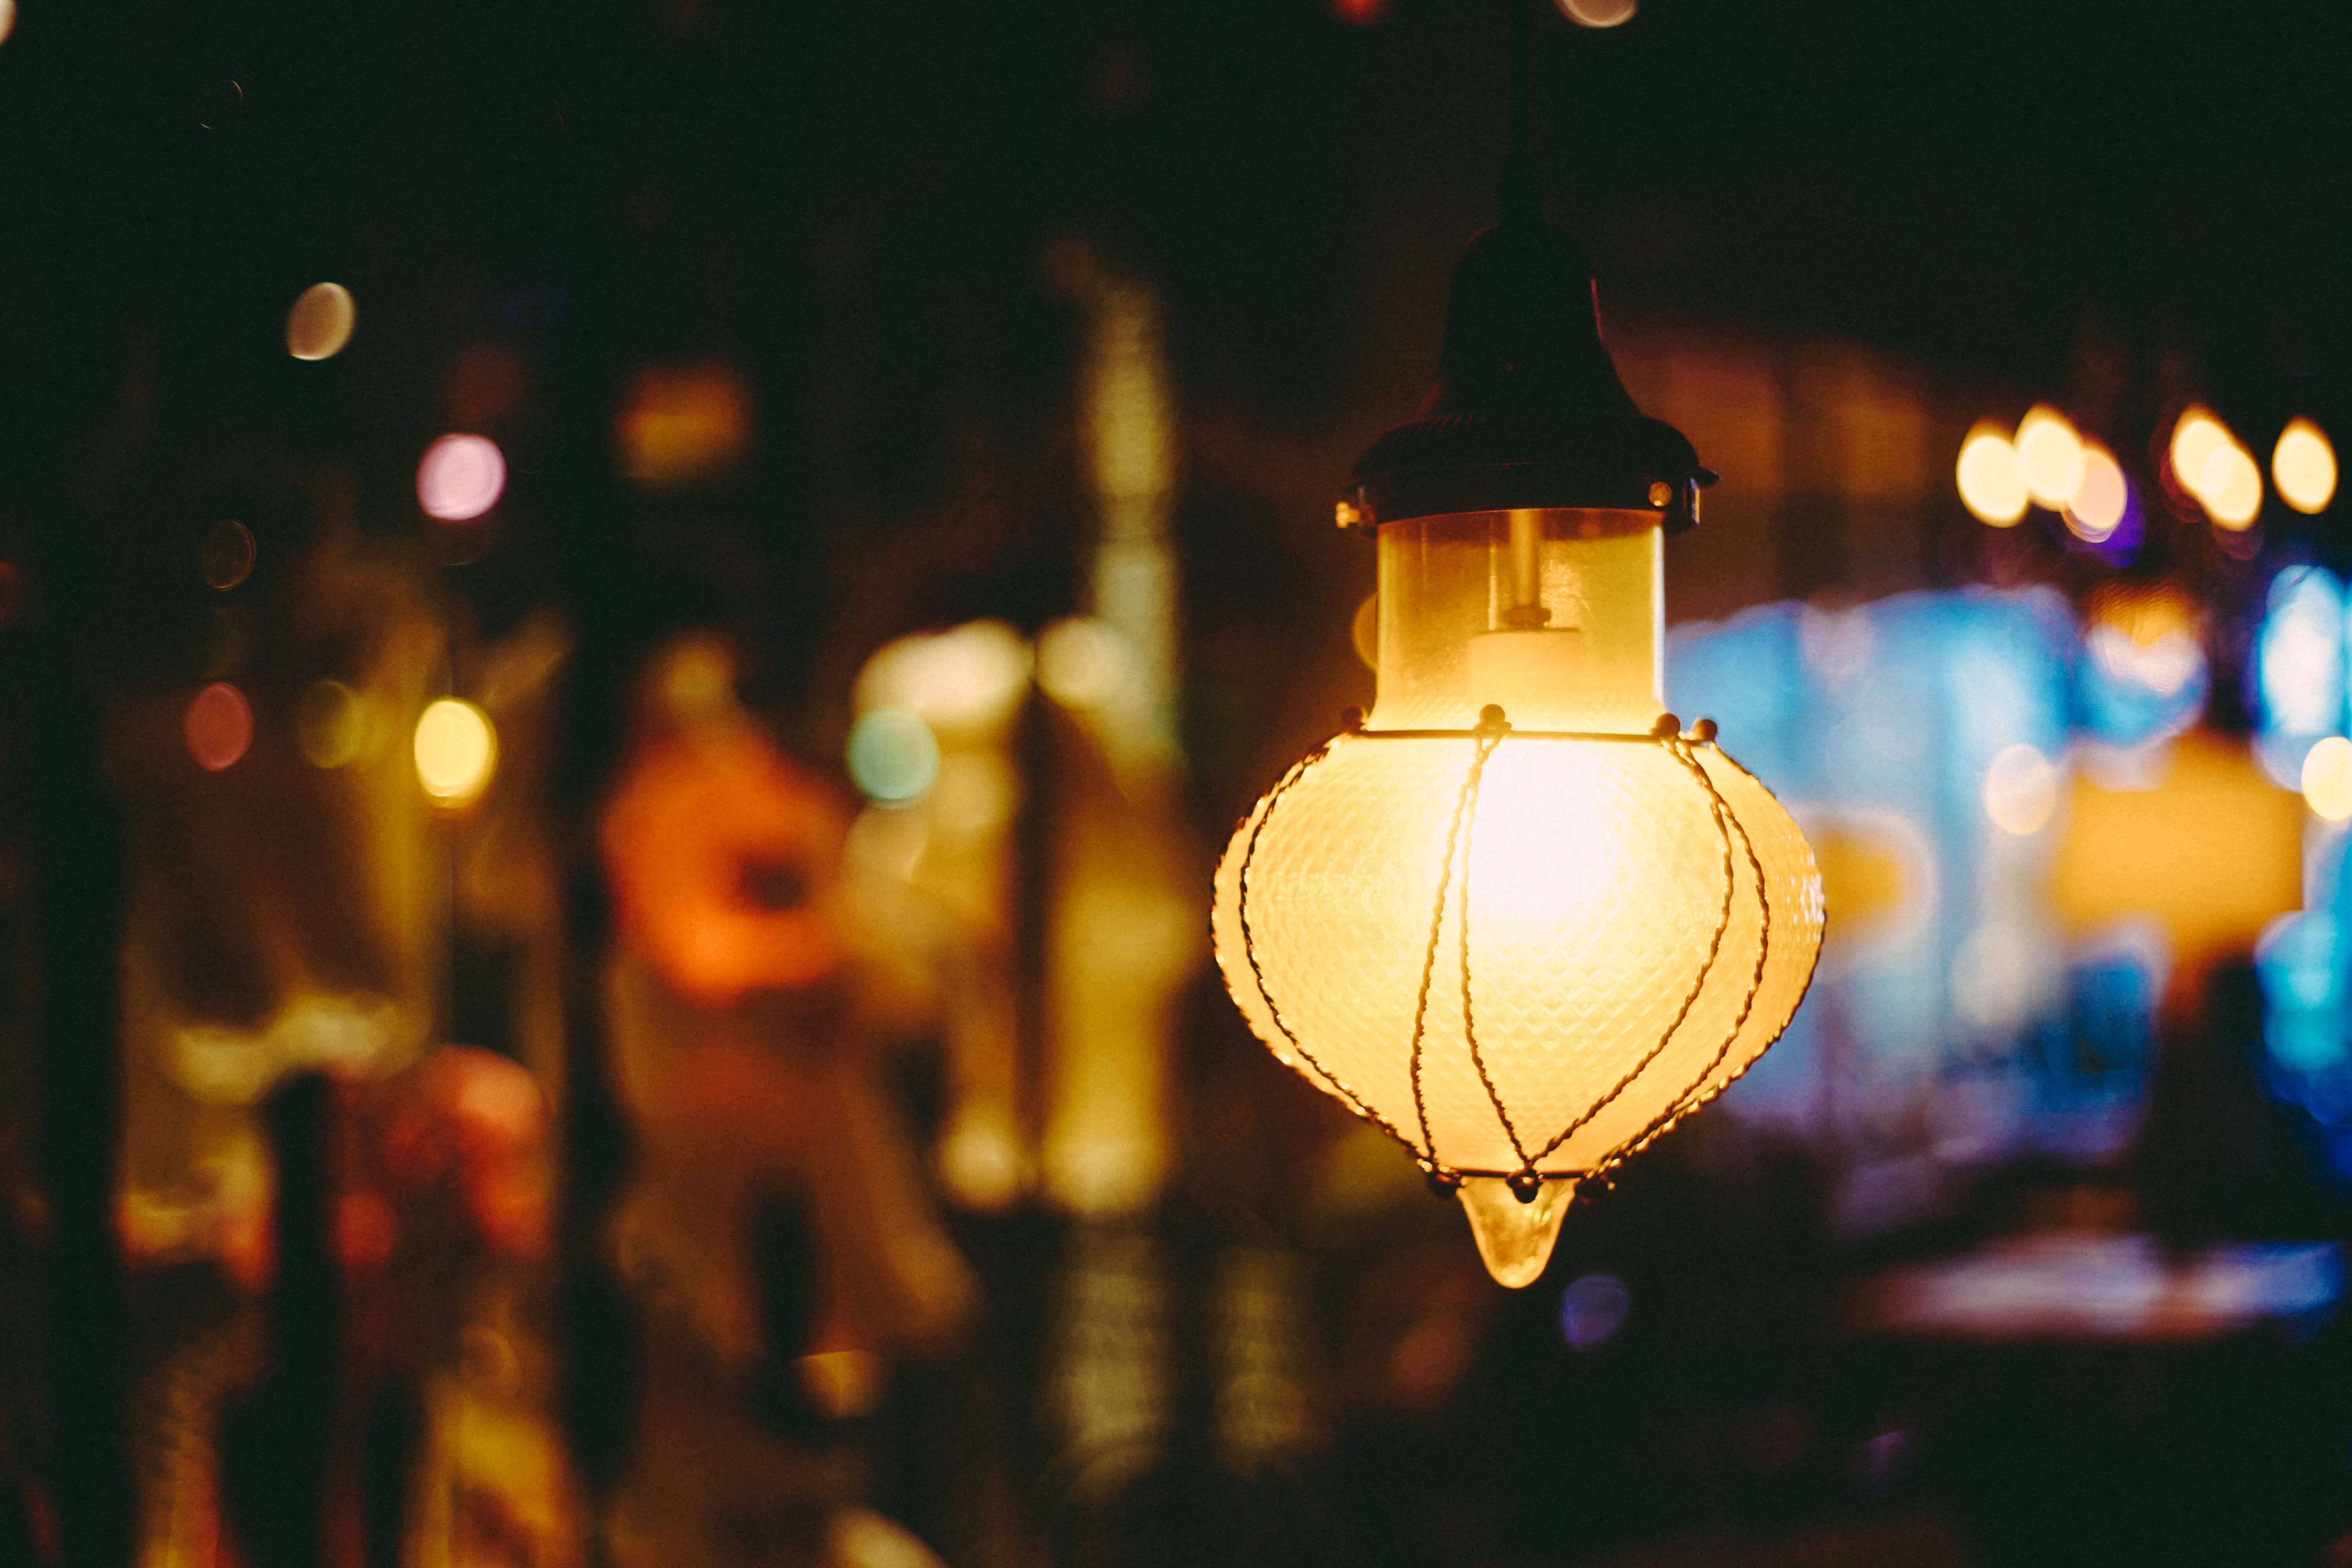
cafe, light, blur, night, flower, evening, lantern, color, lamp, yellow, lighting, festival, light fixture, large aperture